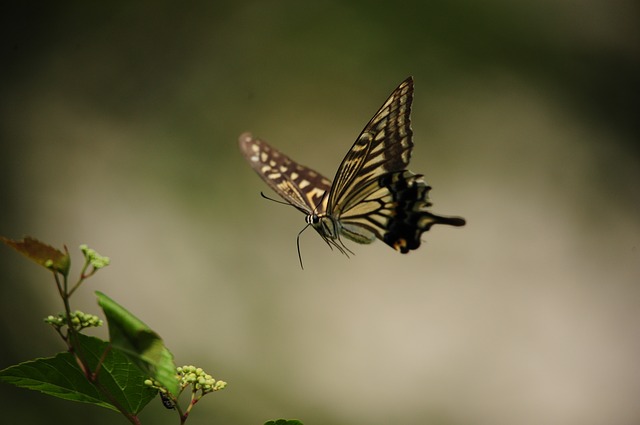
Label: farfalla